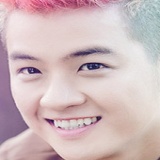
ca sĩ Thanh Duy